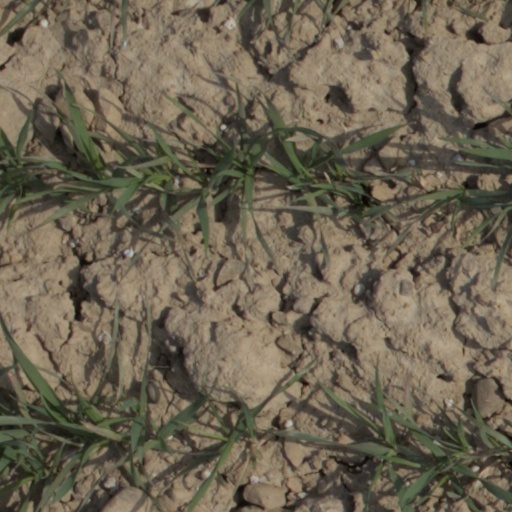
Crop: wheat